Hypopyon

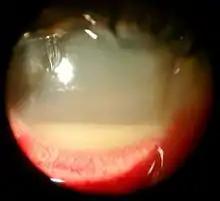
Slit lamp view of hypopyon

Hypopyon can be present in a corneal ulcer. It can occur as a result of Behçet's disease, endophthalmitis, panuveitis/panophthalmitis, or adverse reactions to some drugs (such as rifabutin).